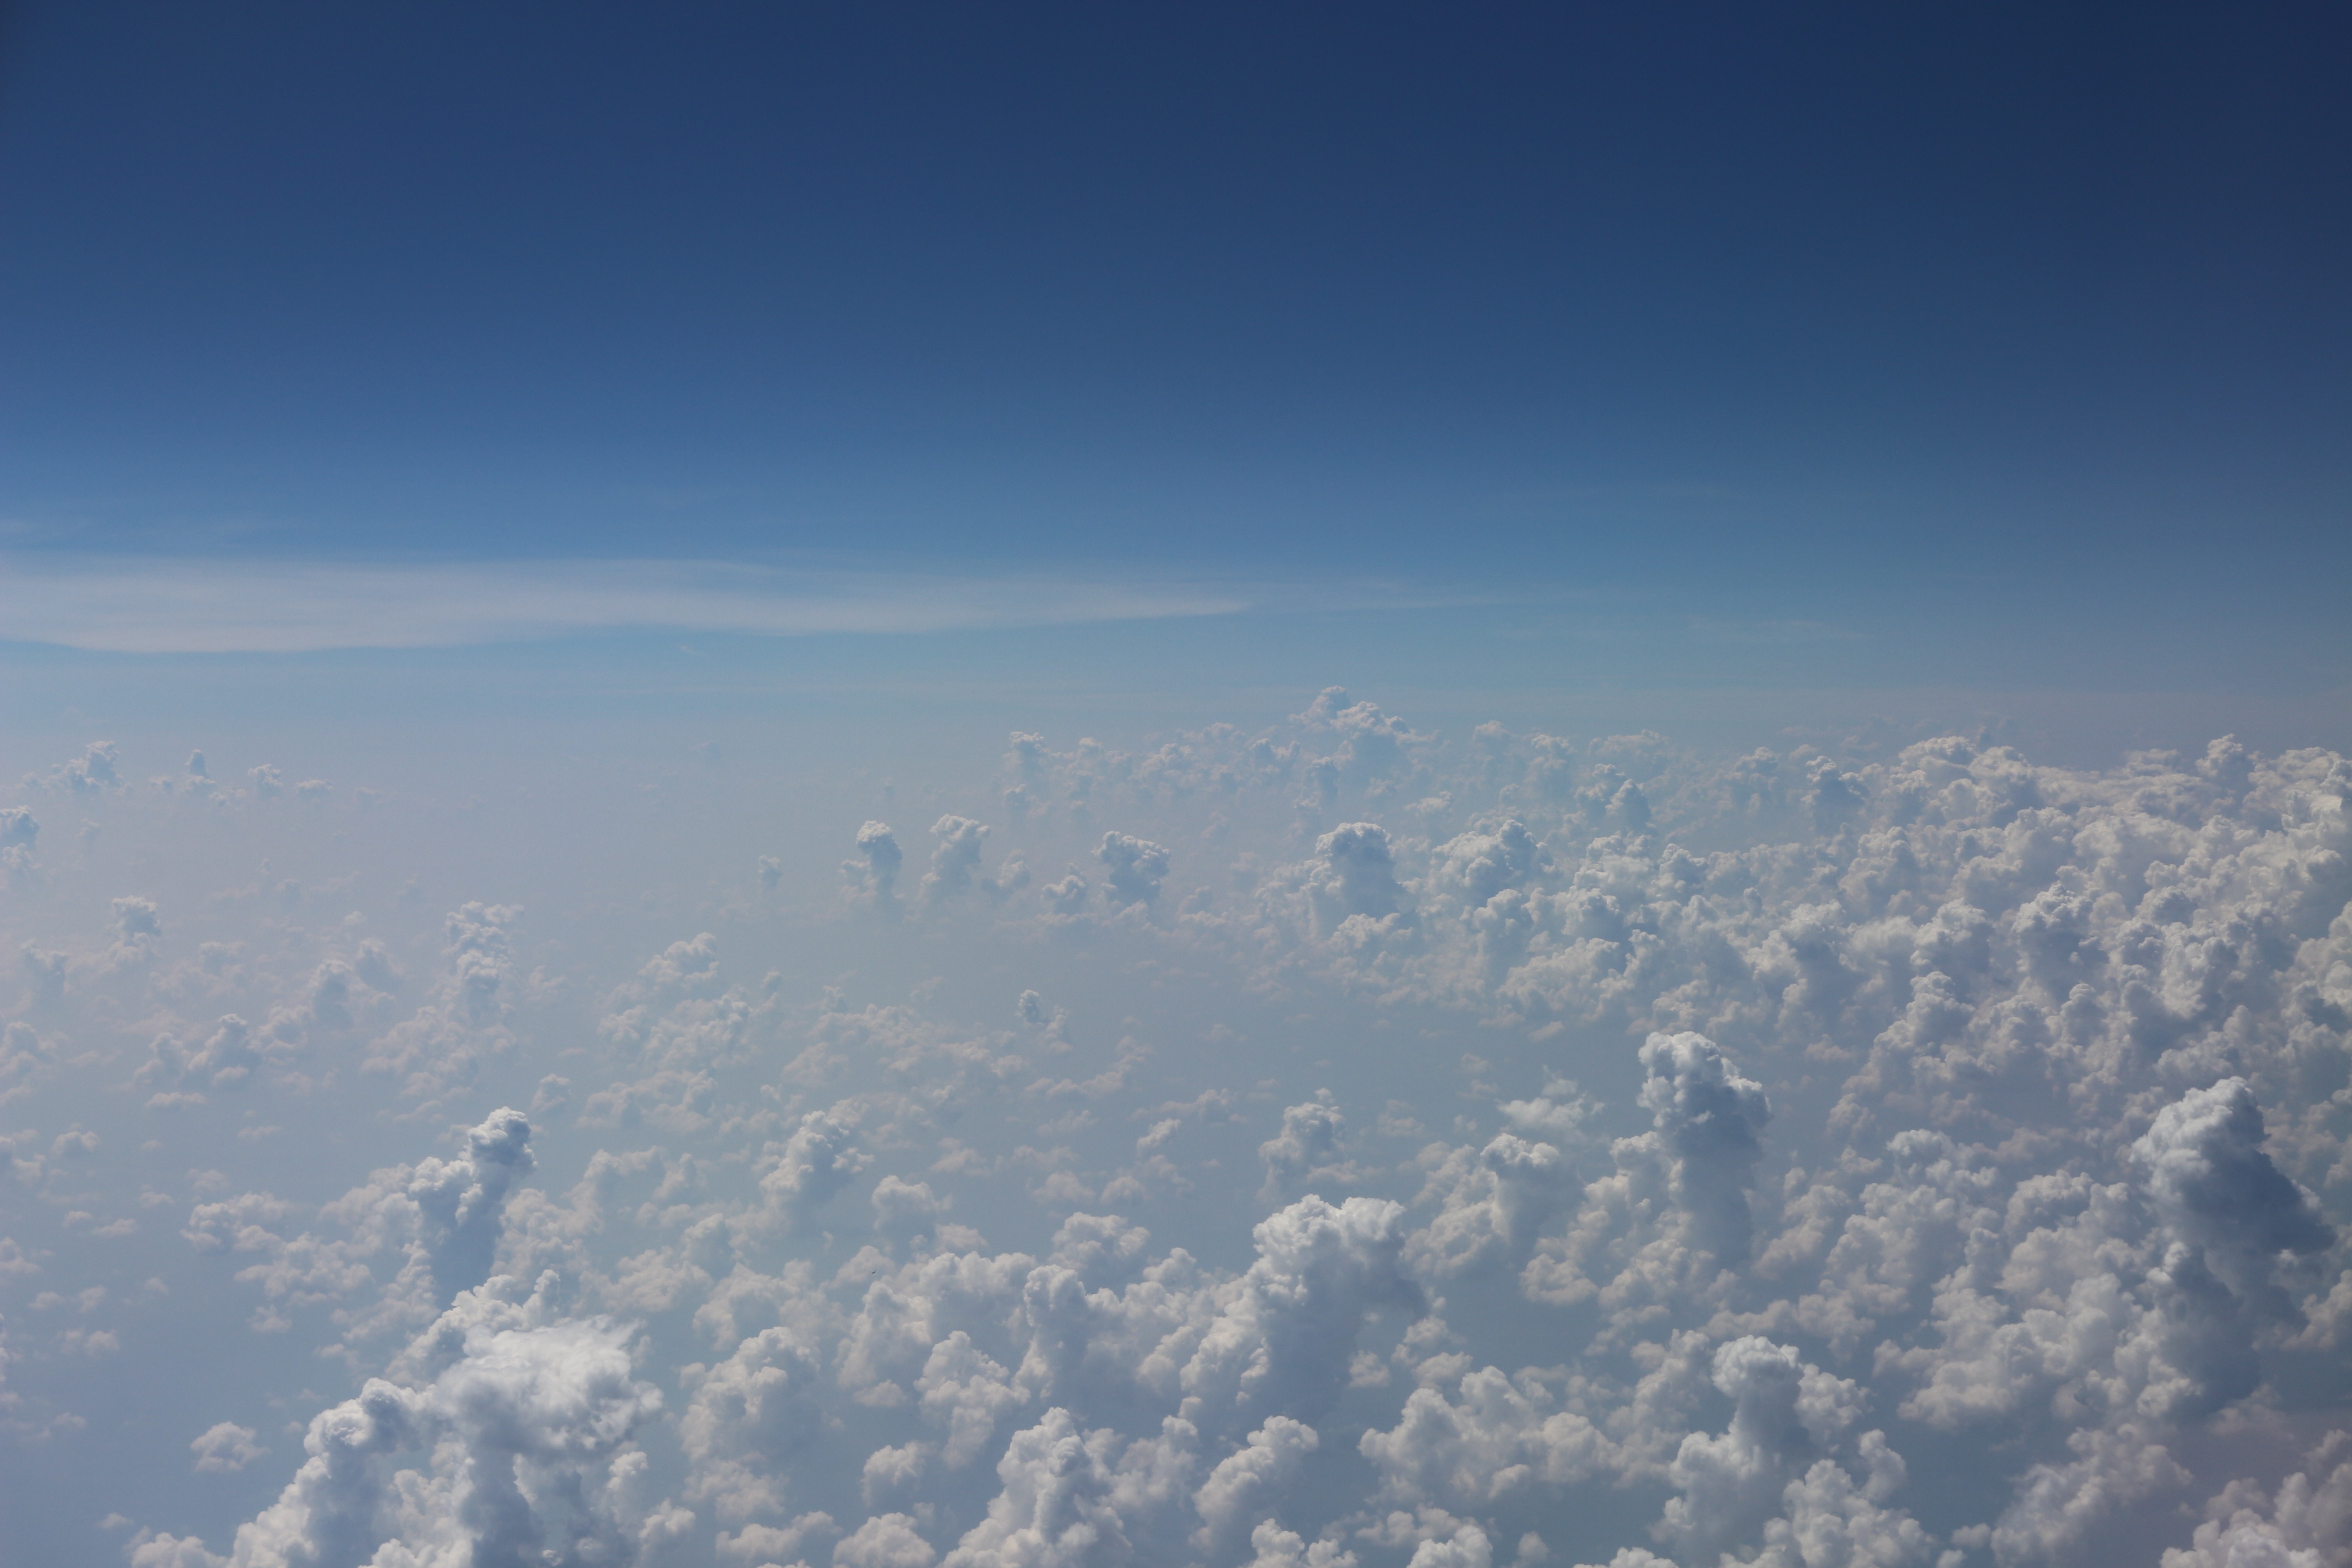
outdoor, horizon, mountain, snow, cloud, sky, sunlight, cloudy, view, perspective, dawn, atmosphere, mountain range, panorama, airplane, dusk, clear, high, journey, flight, space, cumulus, plain, clouds, future, plateau, aerial photography, up high, meteorological phenomenon, atmospheric phenomenon, atmosphere of earth, mountainous landforms